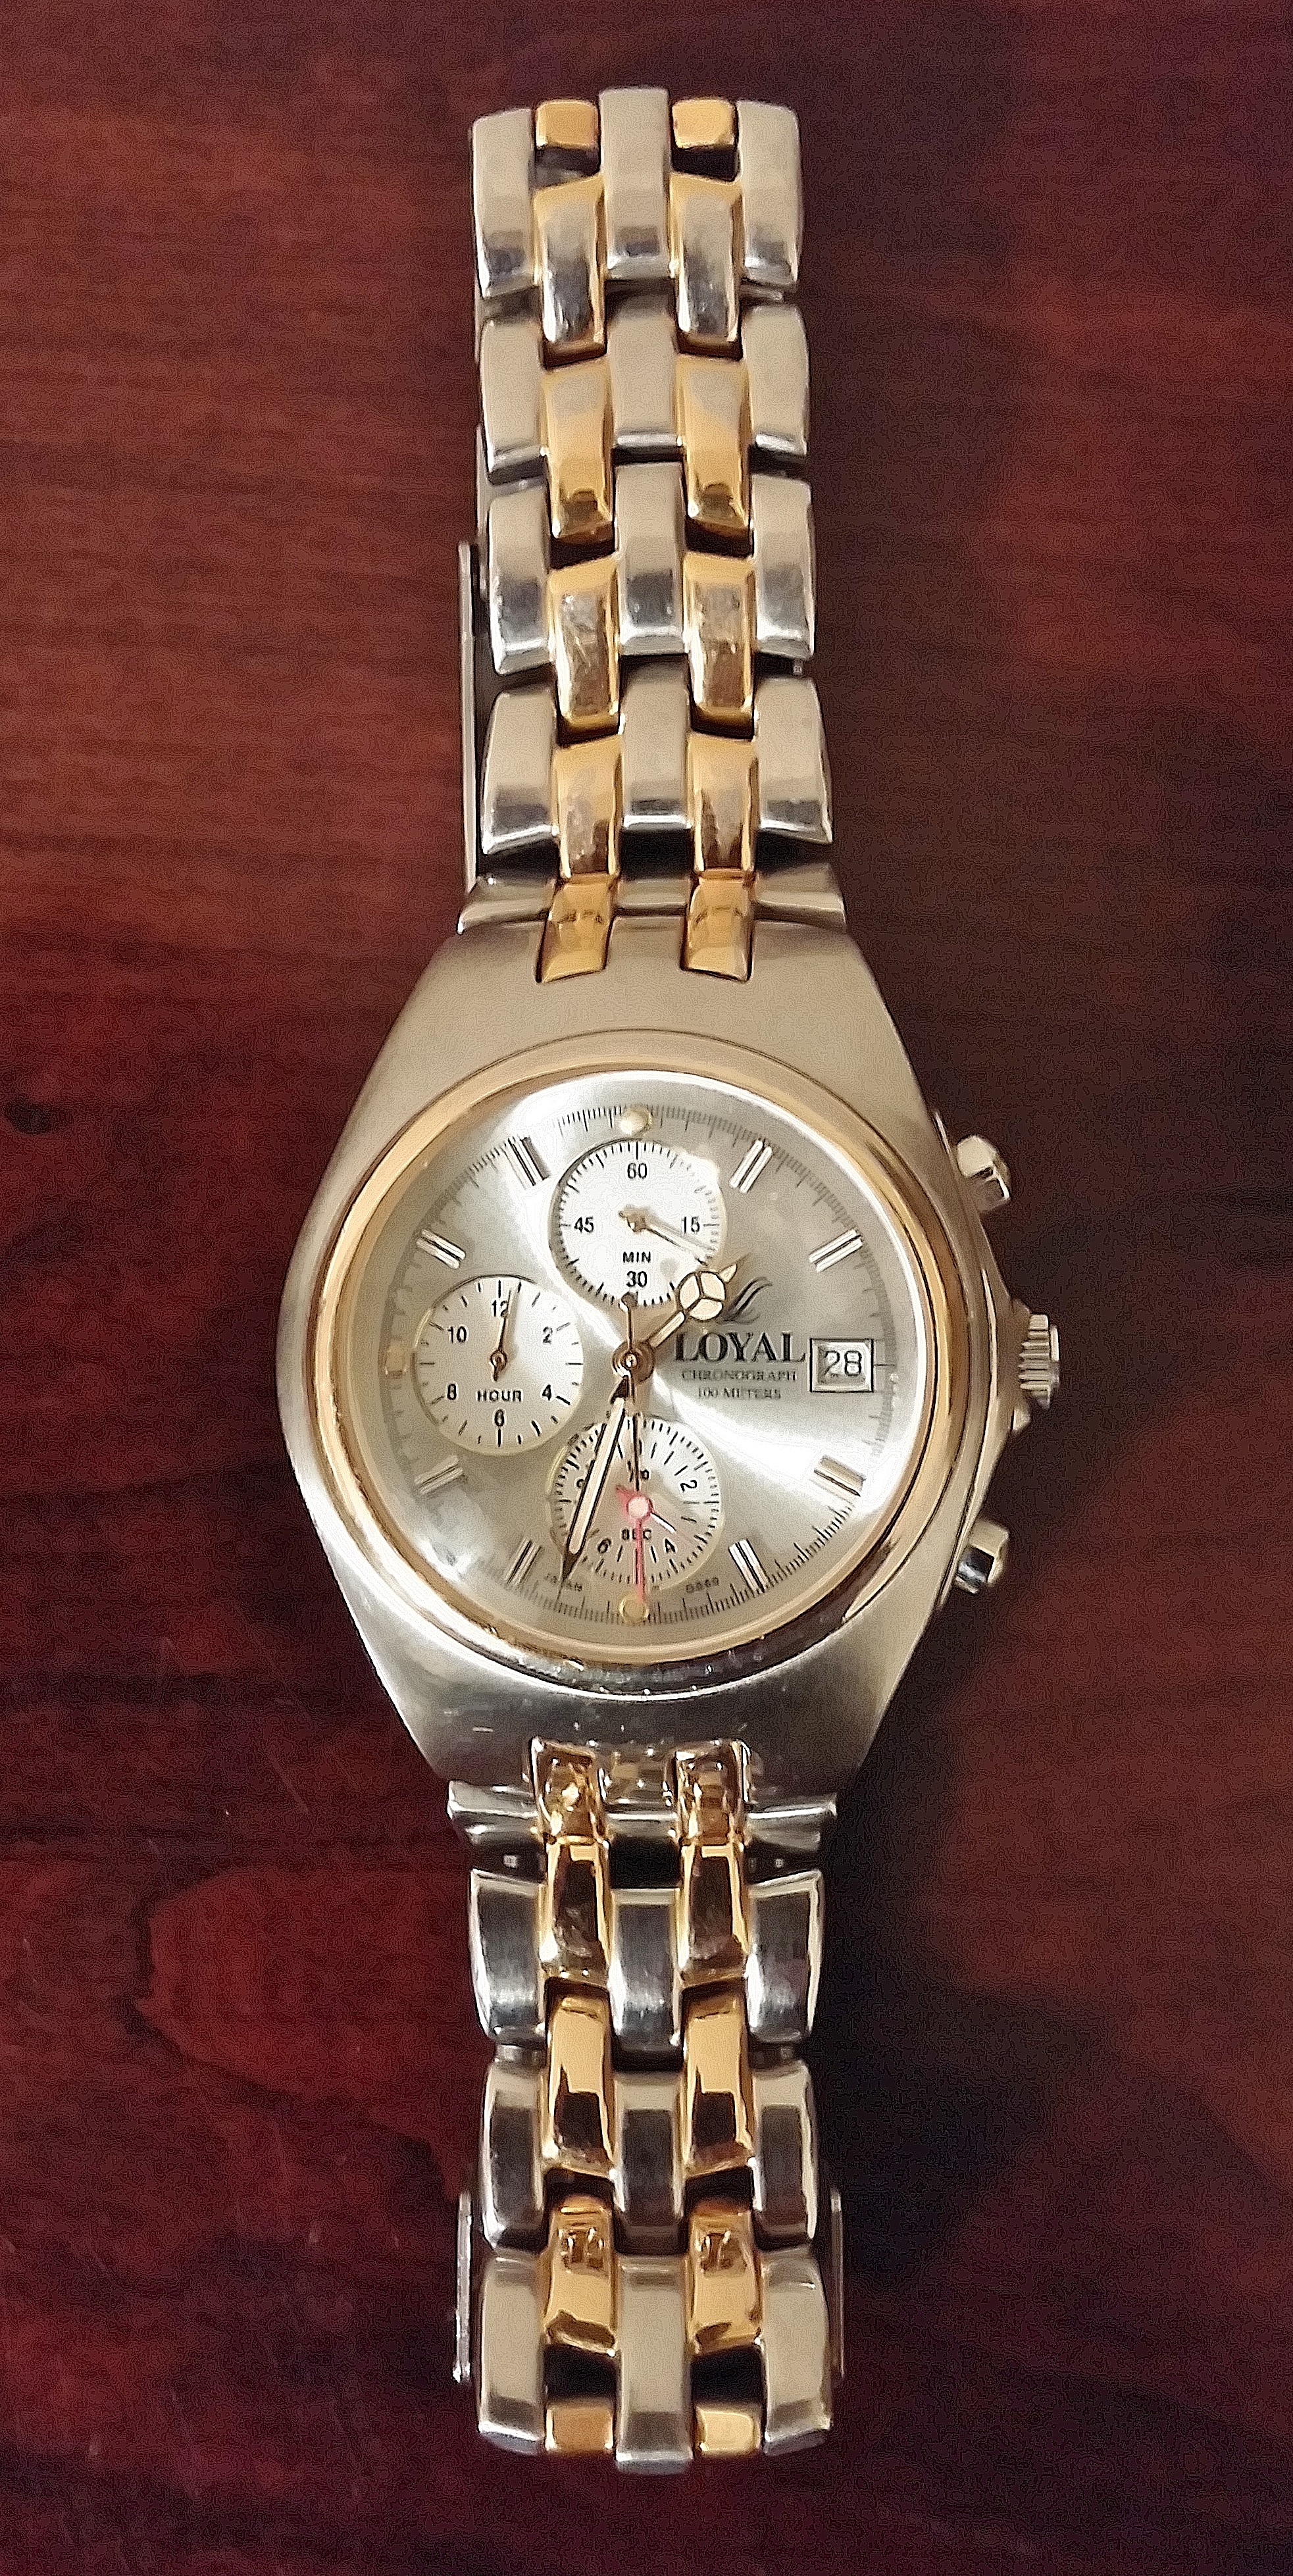
watch, hand, clock, time, wrist watch, gold, wristwatch, silver, gents, ticker, dress watch